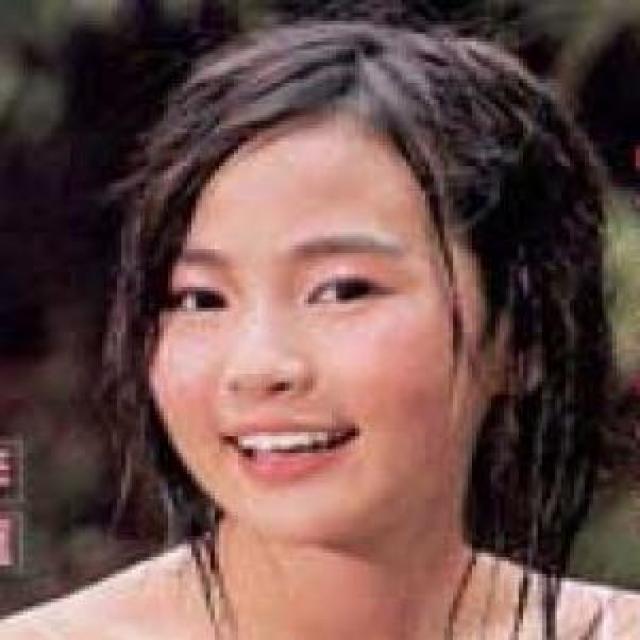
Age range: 13-20